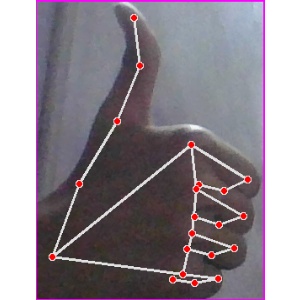
अक्षर: थ